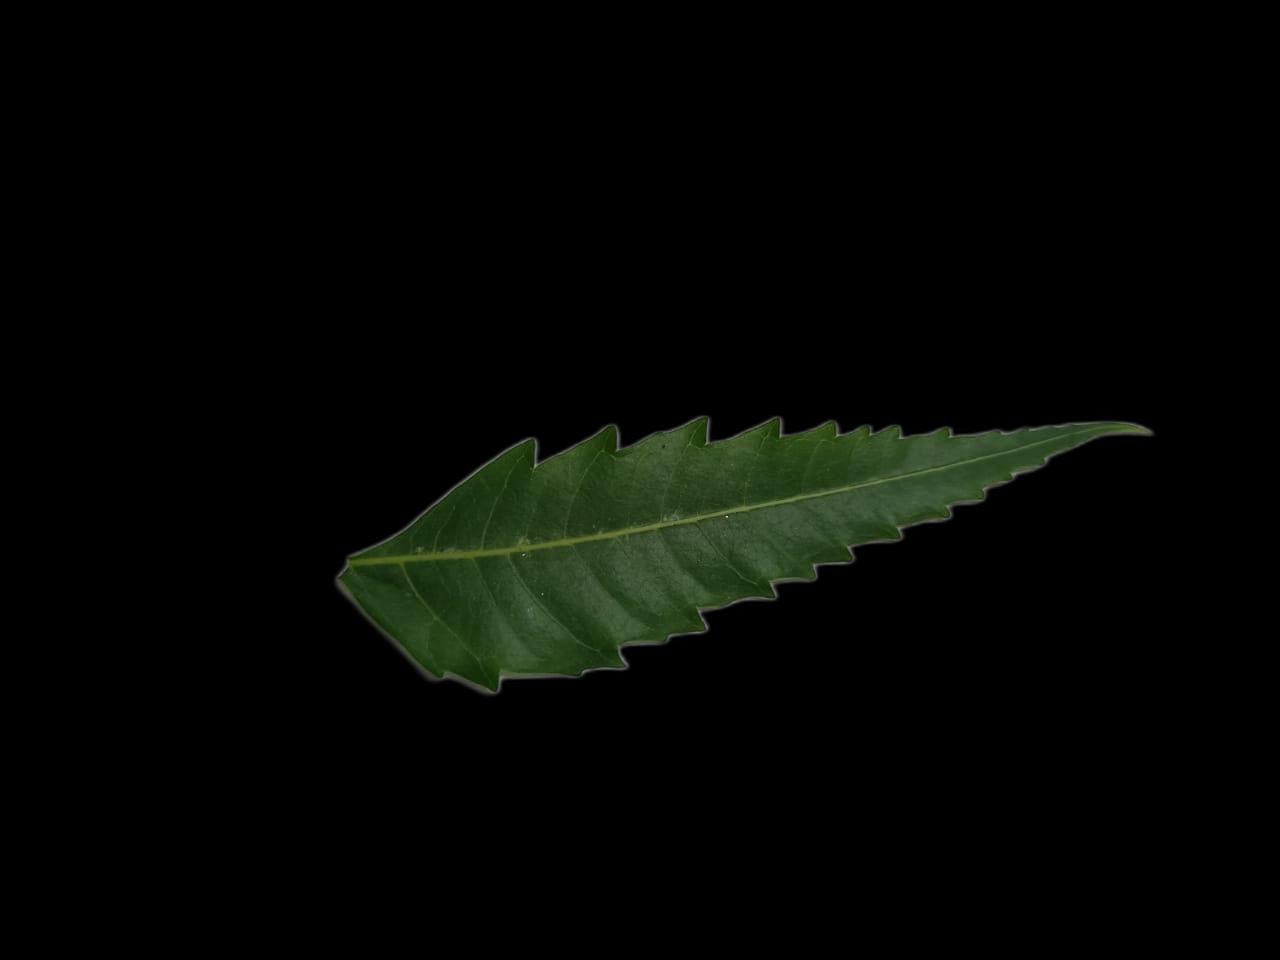
Plant: Neem